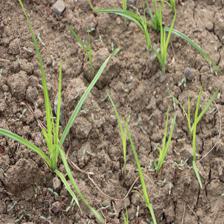
Label: Grass